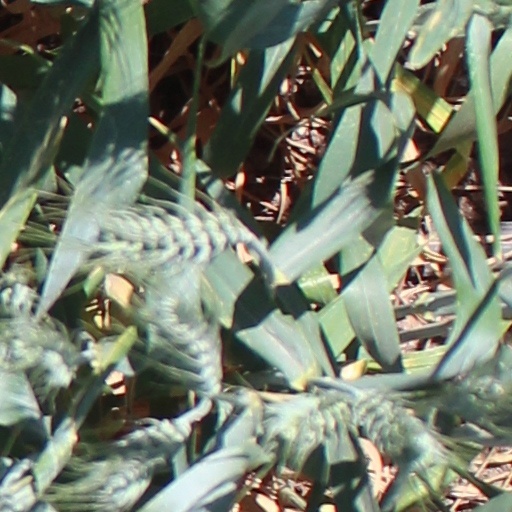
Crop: wheat